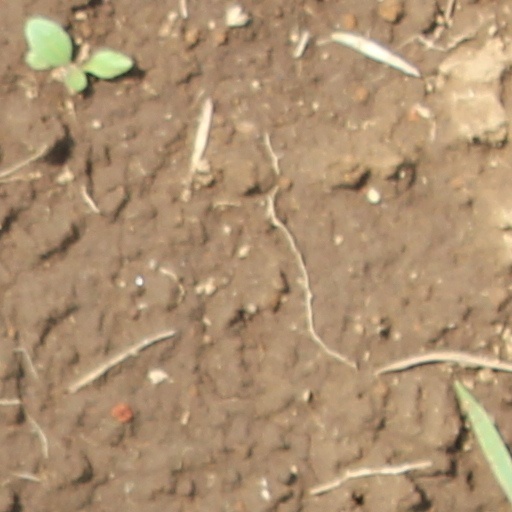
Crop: wheat